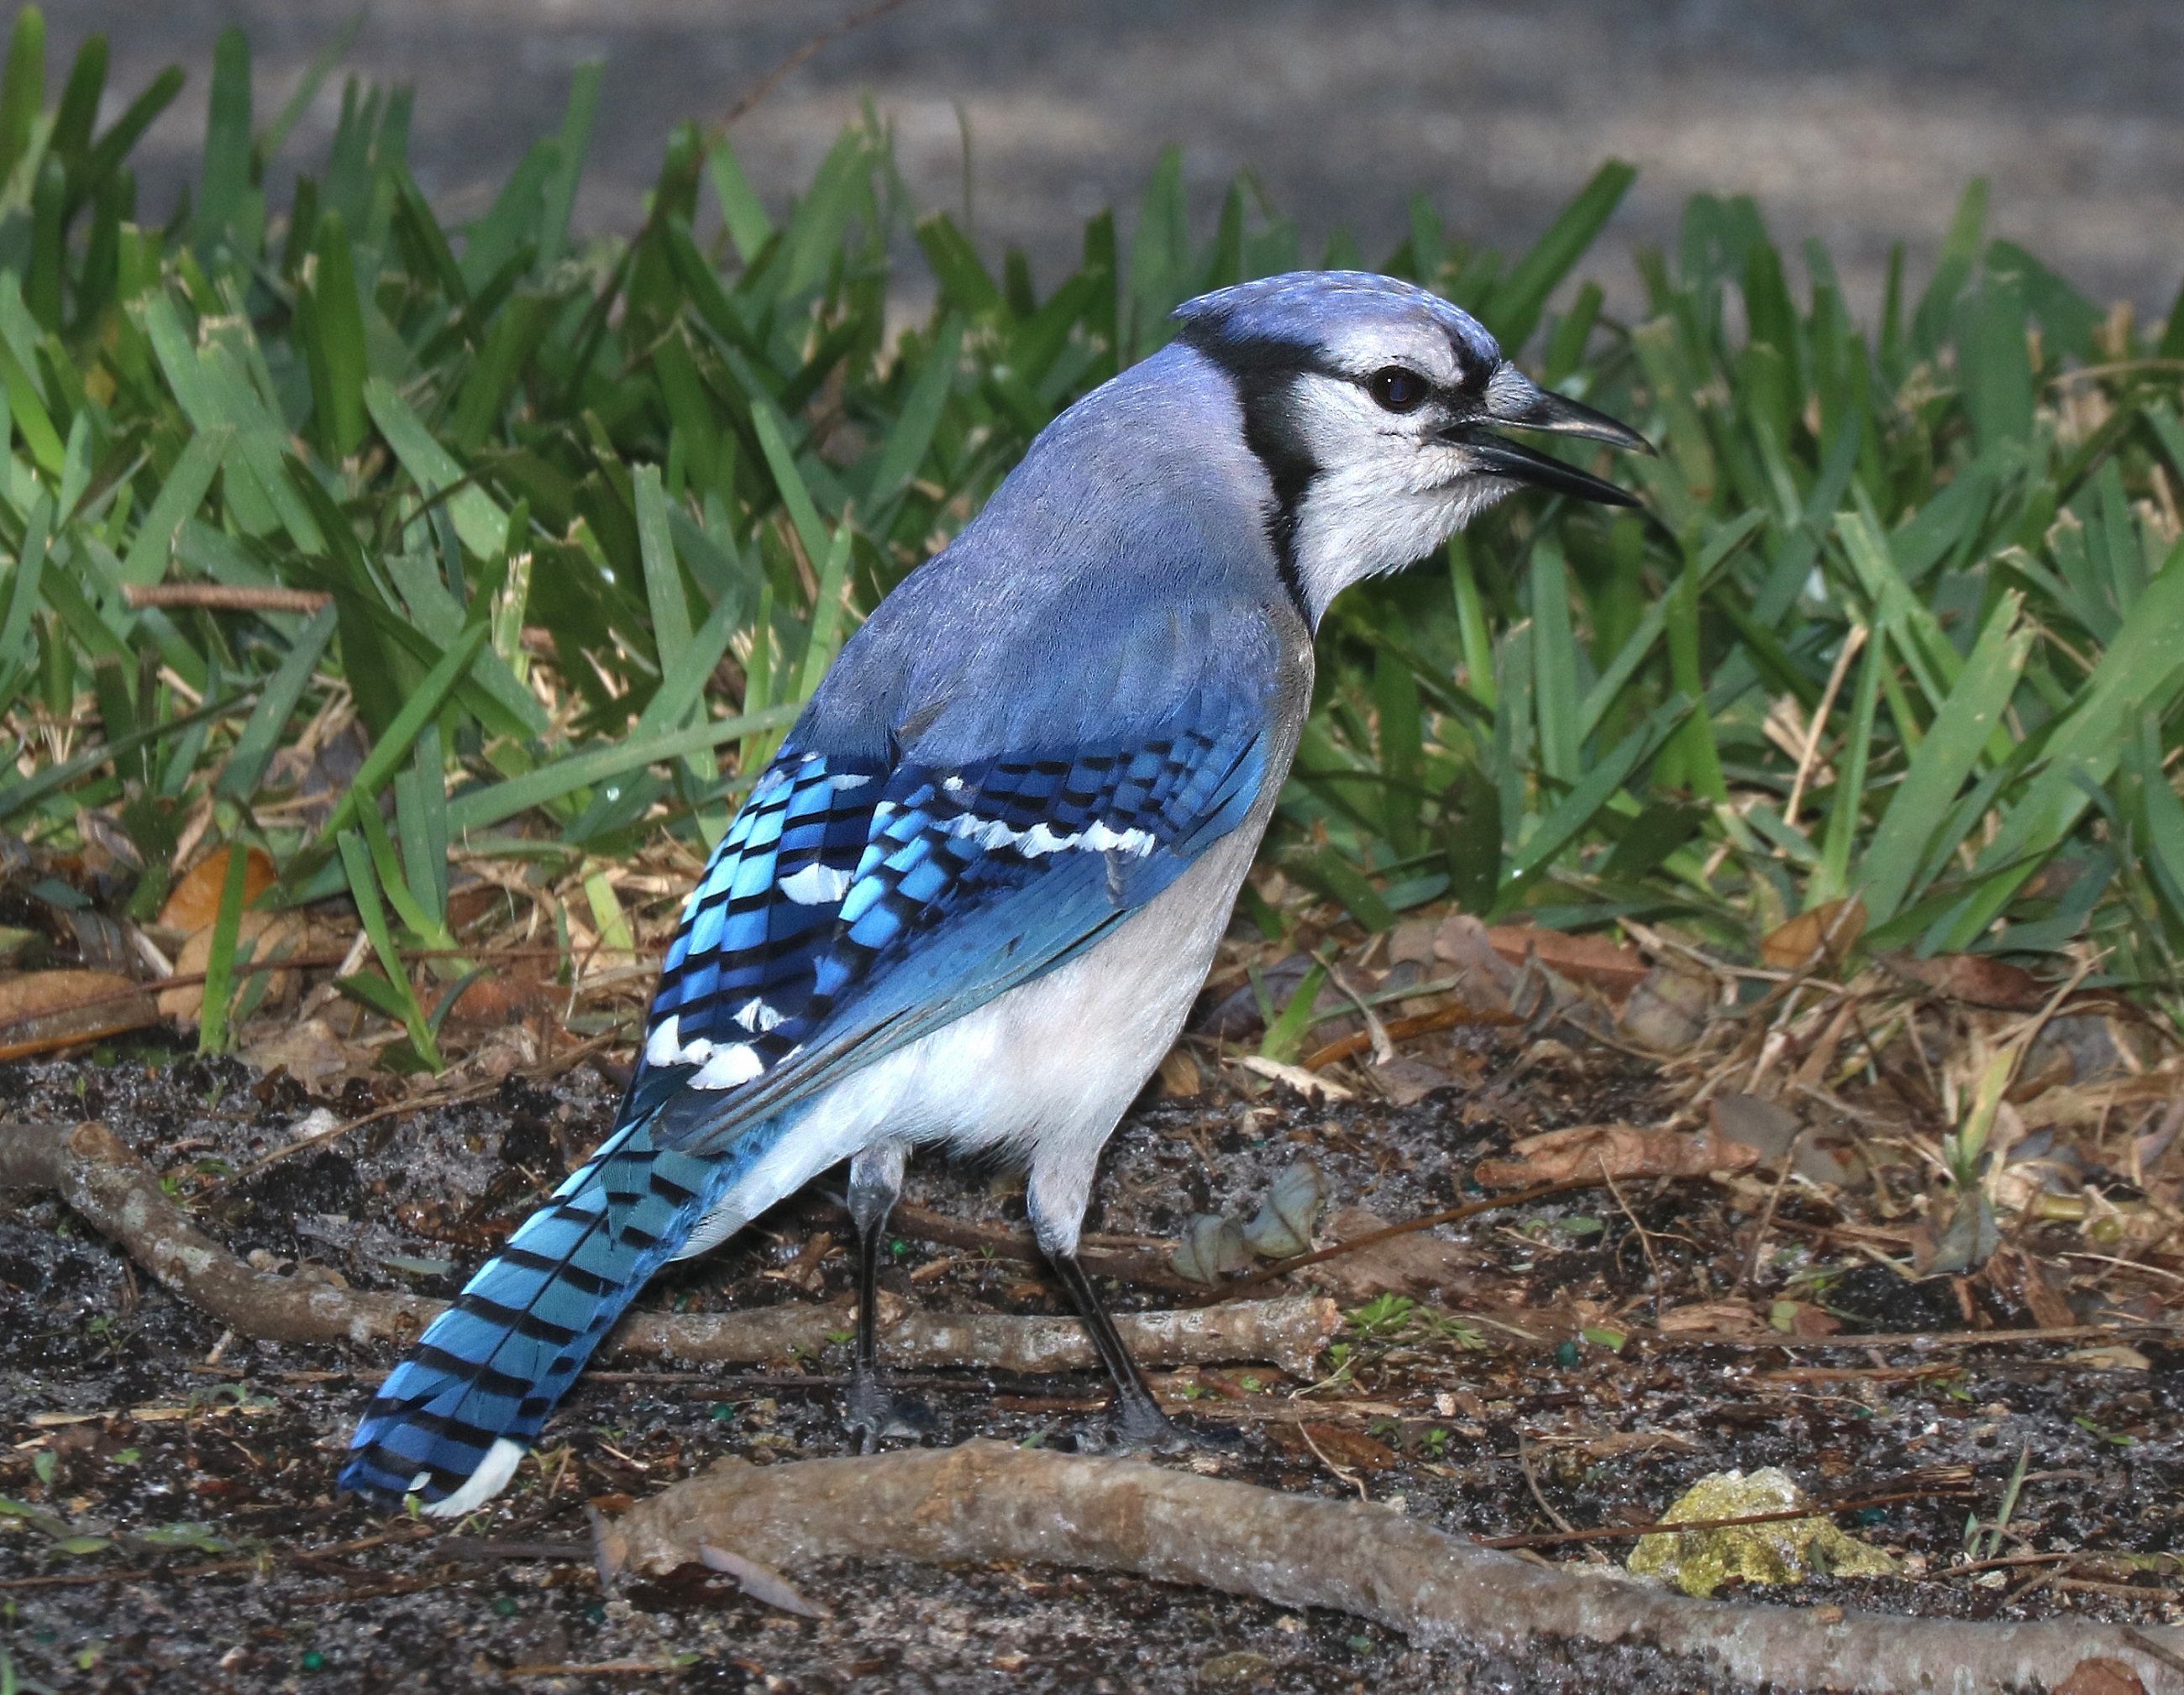
nature, bird, ground, wildlife, standing, portrait, beak, colorful, feather, fauna, songbird, jay, blue jay, vertebrate, perching bird, crow like bird